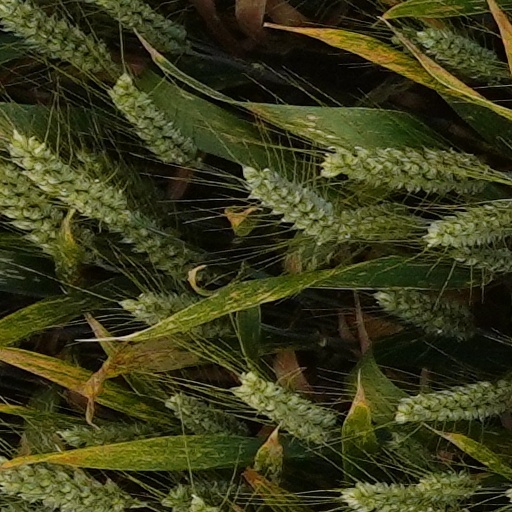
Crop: wheat